William Hannan (painter)

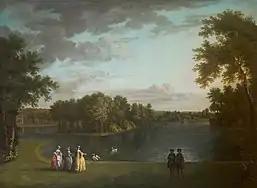

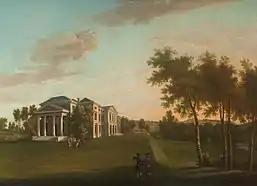

William Hannan, a native of Scotland, was born on 23 June 1725 in Kelso, Roxburghshire, and baptised there on 25 June, the son of George Hannan and Hanna Pringle. He first apprenticed to a cabinet-maker, but his master encouraged him to cultivate a talent for drawing.